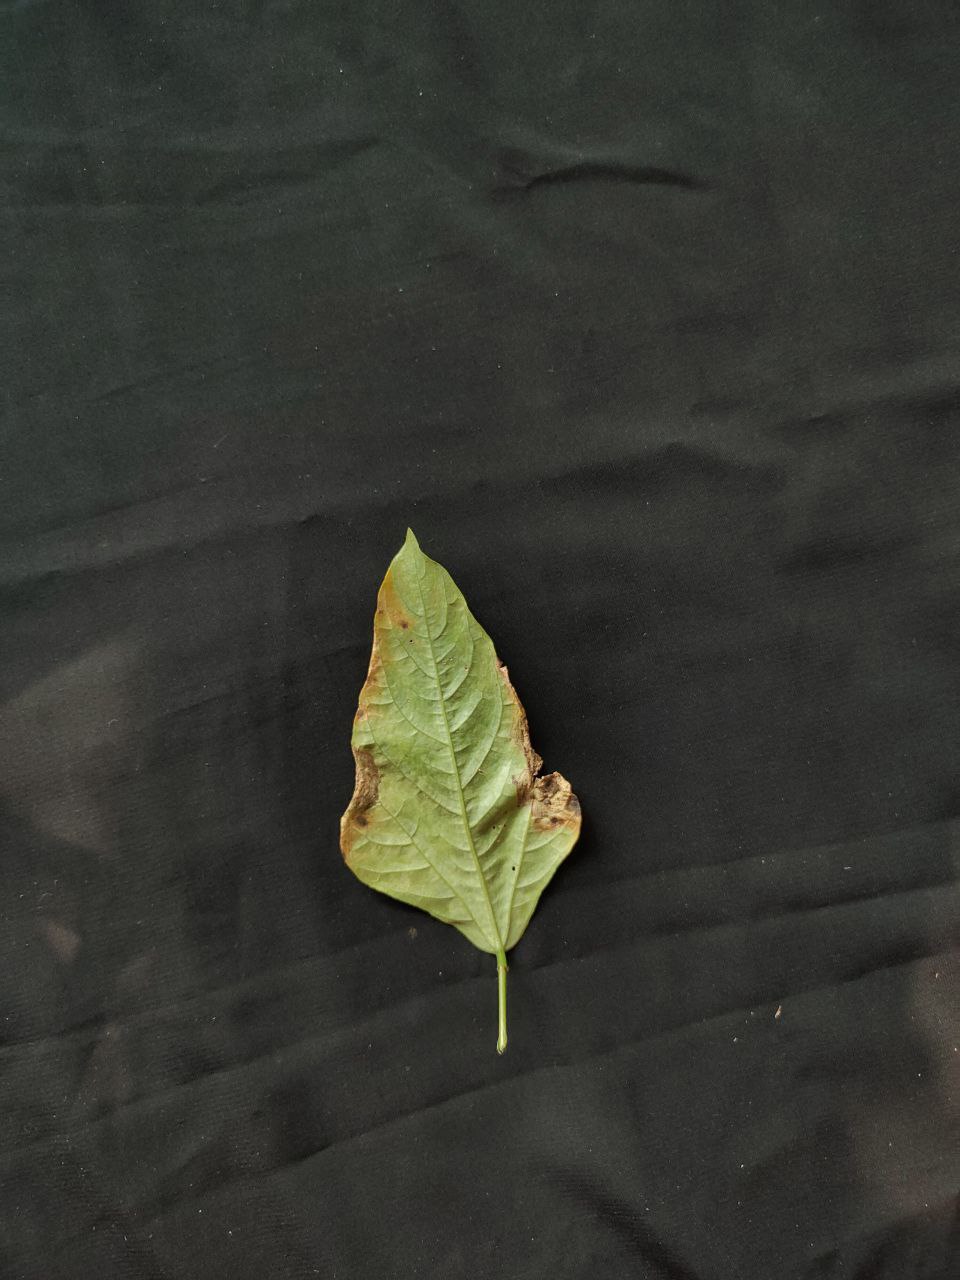
Crop: cowpea
Leaf condition: Bacterial wilt